Ketupat

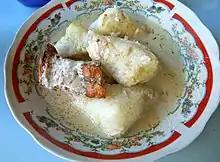
"Ketupat kandangan"

A Banjar cuisine of ketupat with baked fish in coconut milk soup. It originated from Kandangan, South Hulu Sungai Regency.